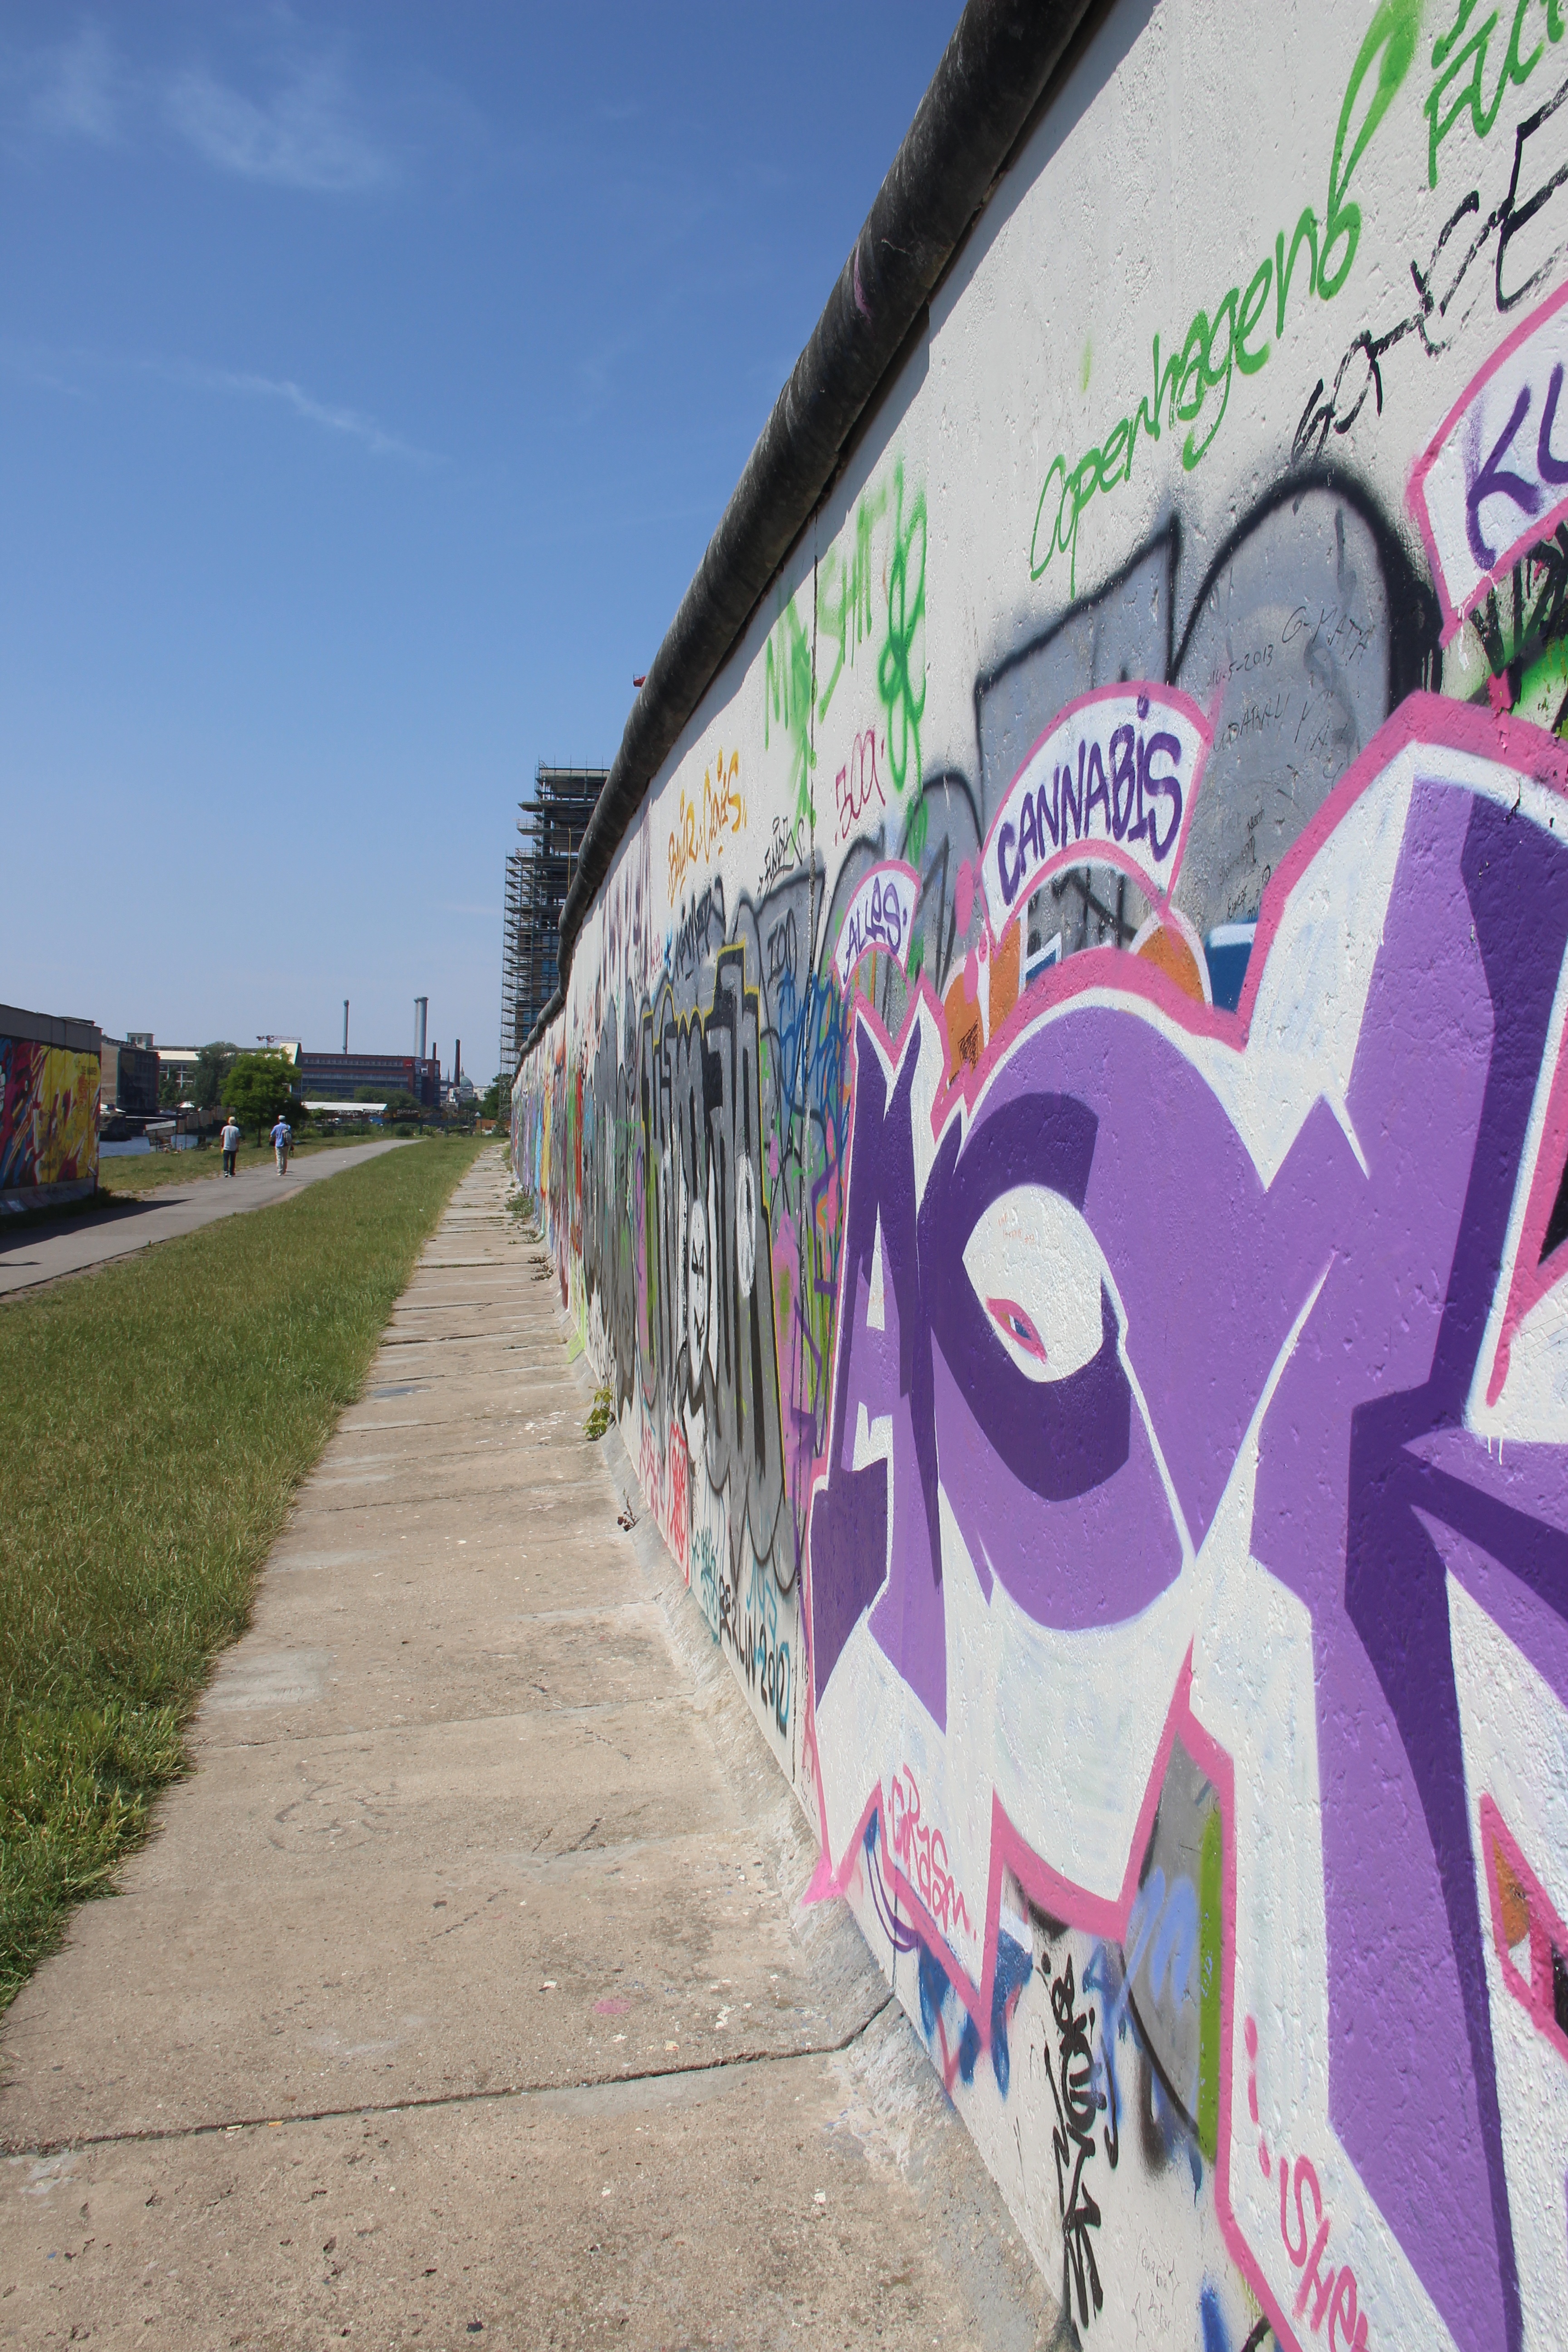
road, street, wall, graffiti, lane, street art, art, berlin, neighbourhood, urban area, berlin wall